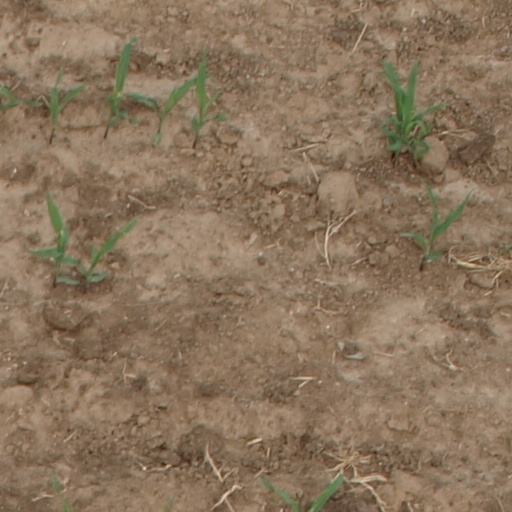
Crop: maize; corn